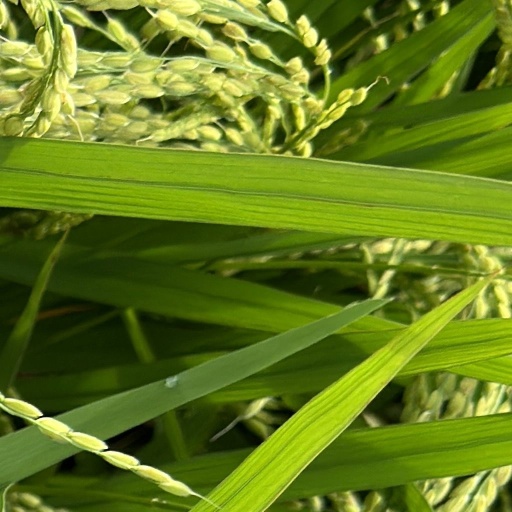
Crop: rice